Answer in natural language. Which object is closer to the camera taking this photo, black colour chair (highlighted by a blue box) or Pan (highlighted by a green box)? Choose between the following options: Pan (highlighted by a green box) or black colour chair (highlighted by a blue box)
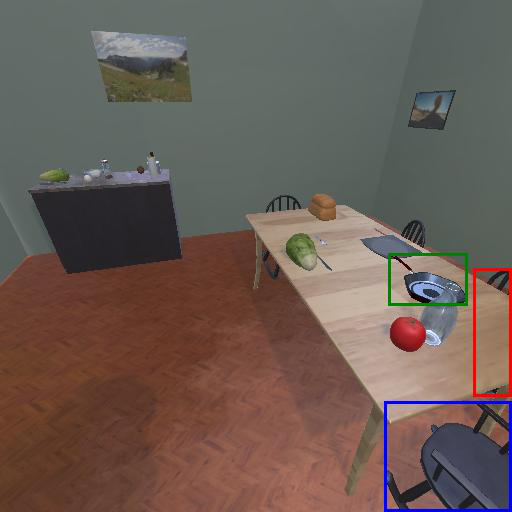
<answer>Pan (highlighted by a green box)</answer>